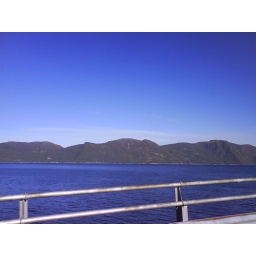
bridge over blue fjord